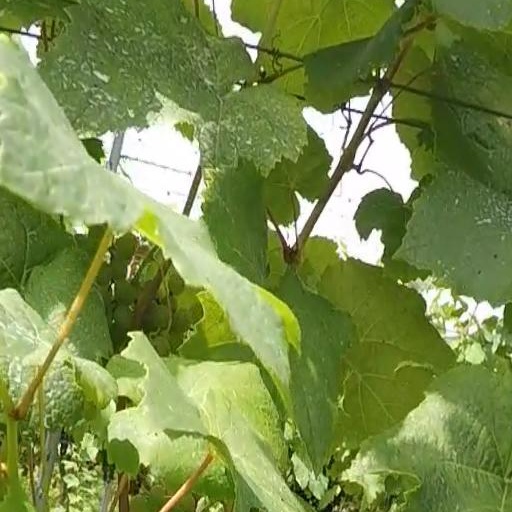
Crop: grape